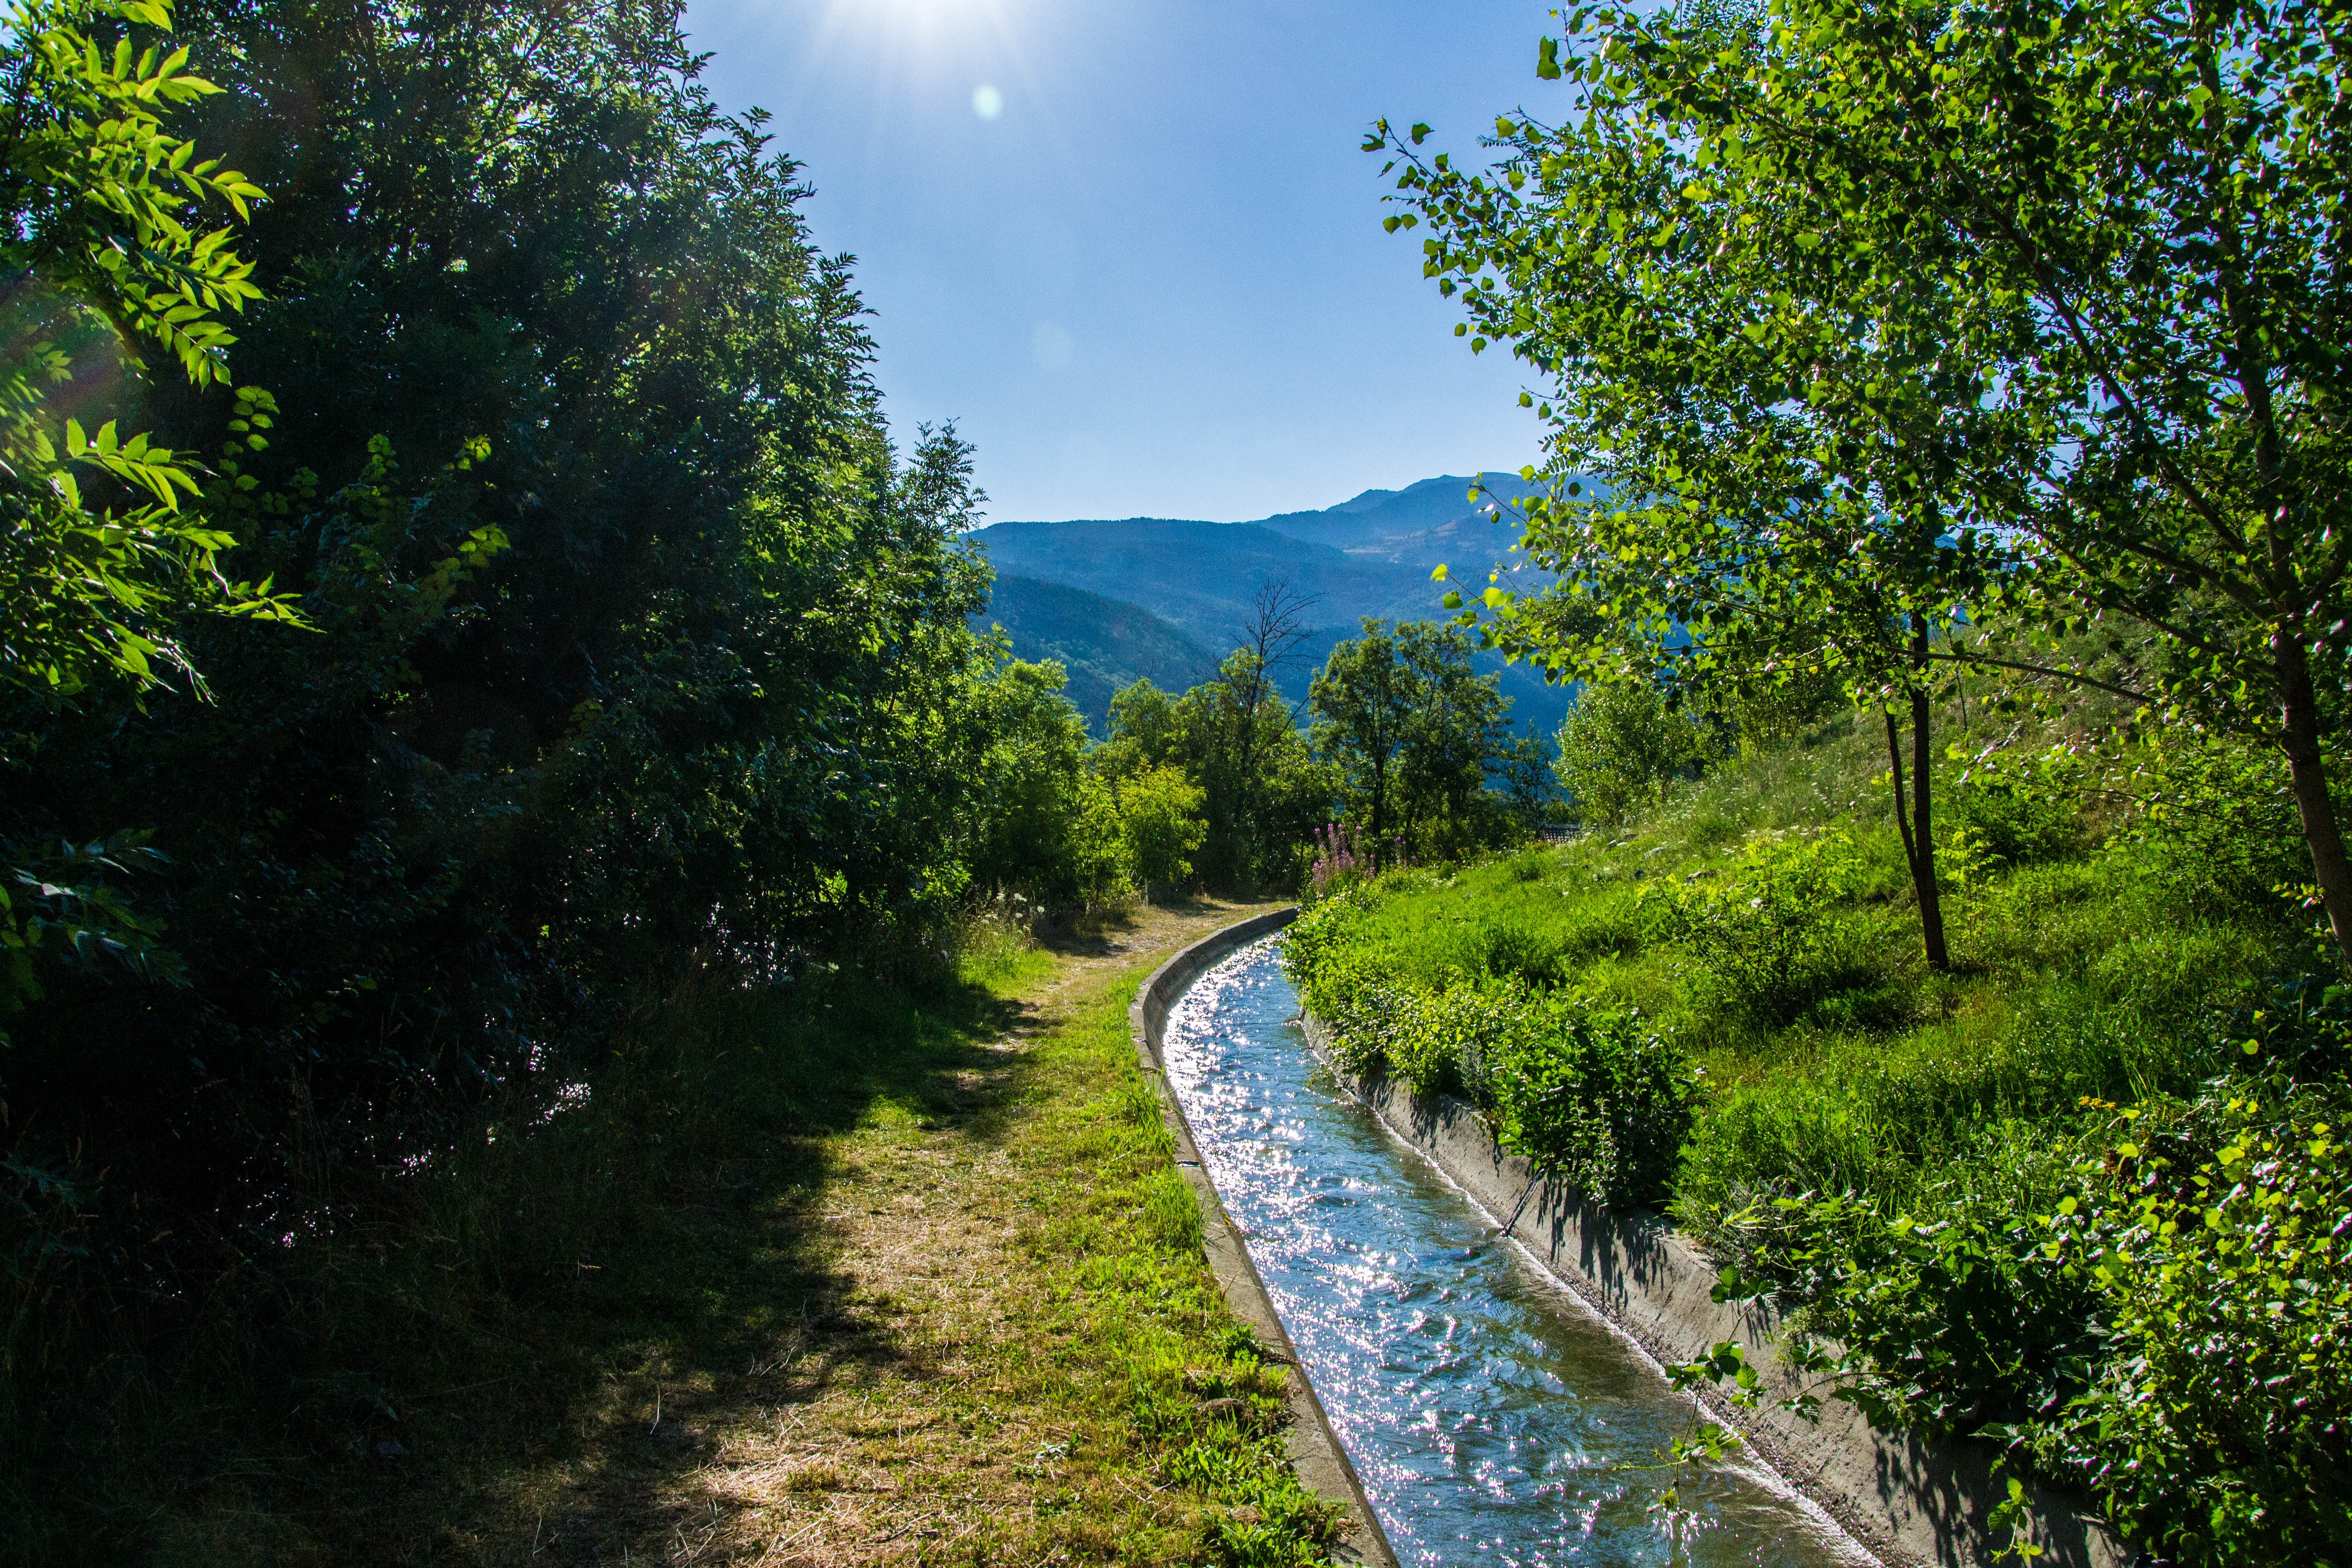
landscape, tree, nature, forest, grass, wilderness, mountain, sun, trail, meadow, leaf, river, valley, stream, jungle, autumn, waterway, blue sky, channel, woodland, habitat, ecosystem, pyrenees, rural area, water courses, nature reserve, natural environment